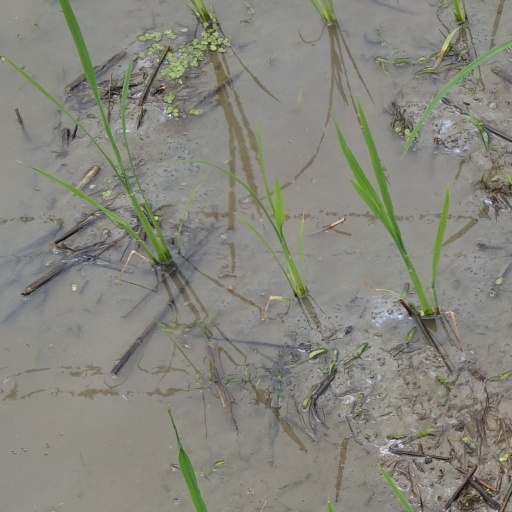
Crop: rice